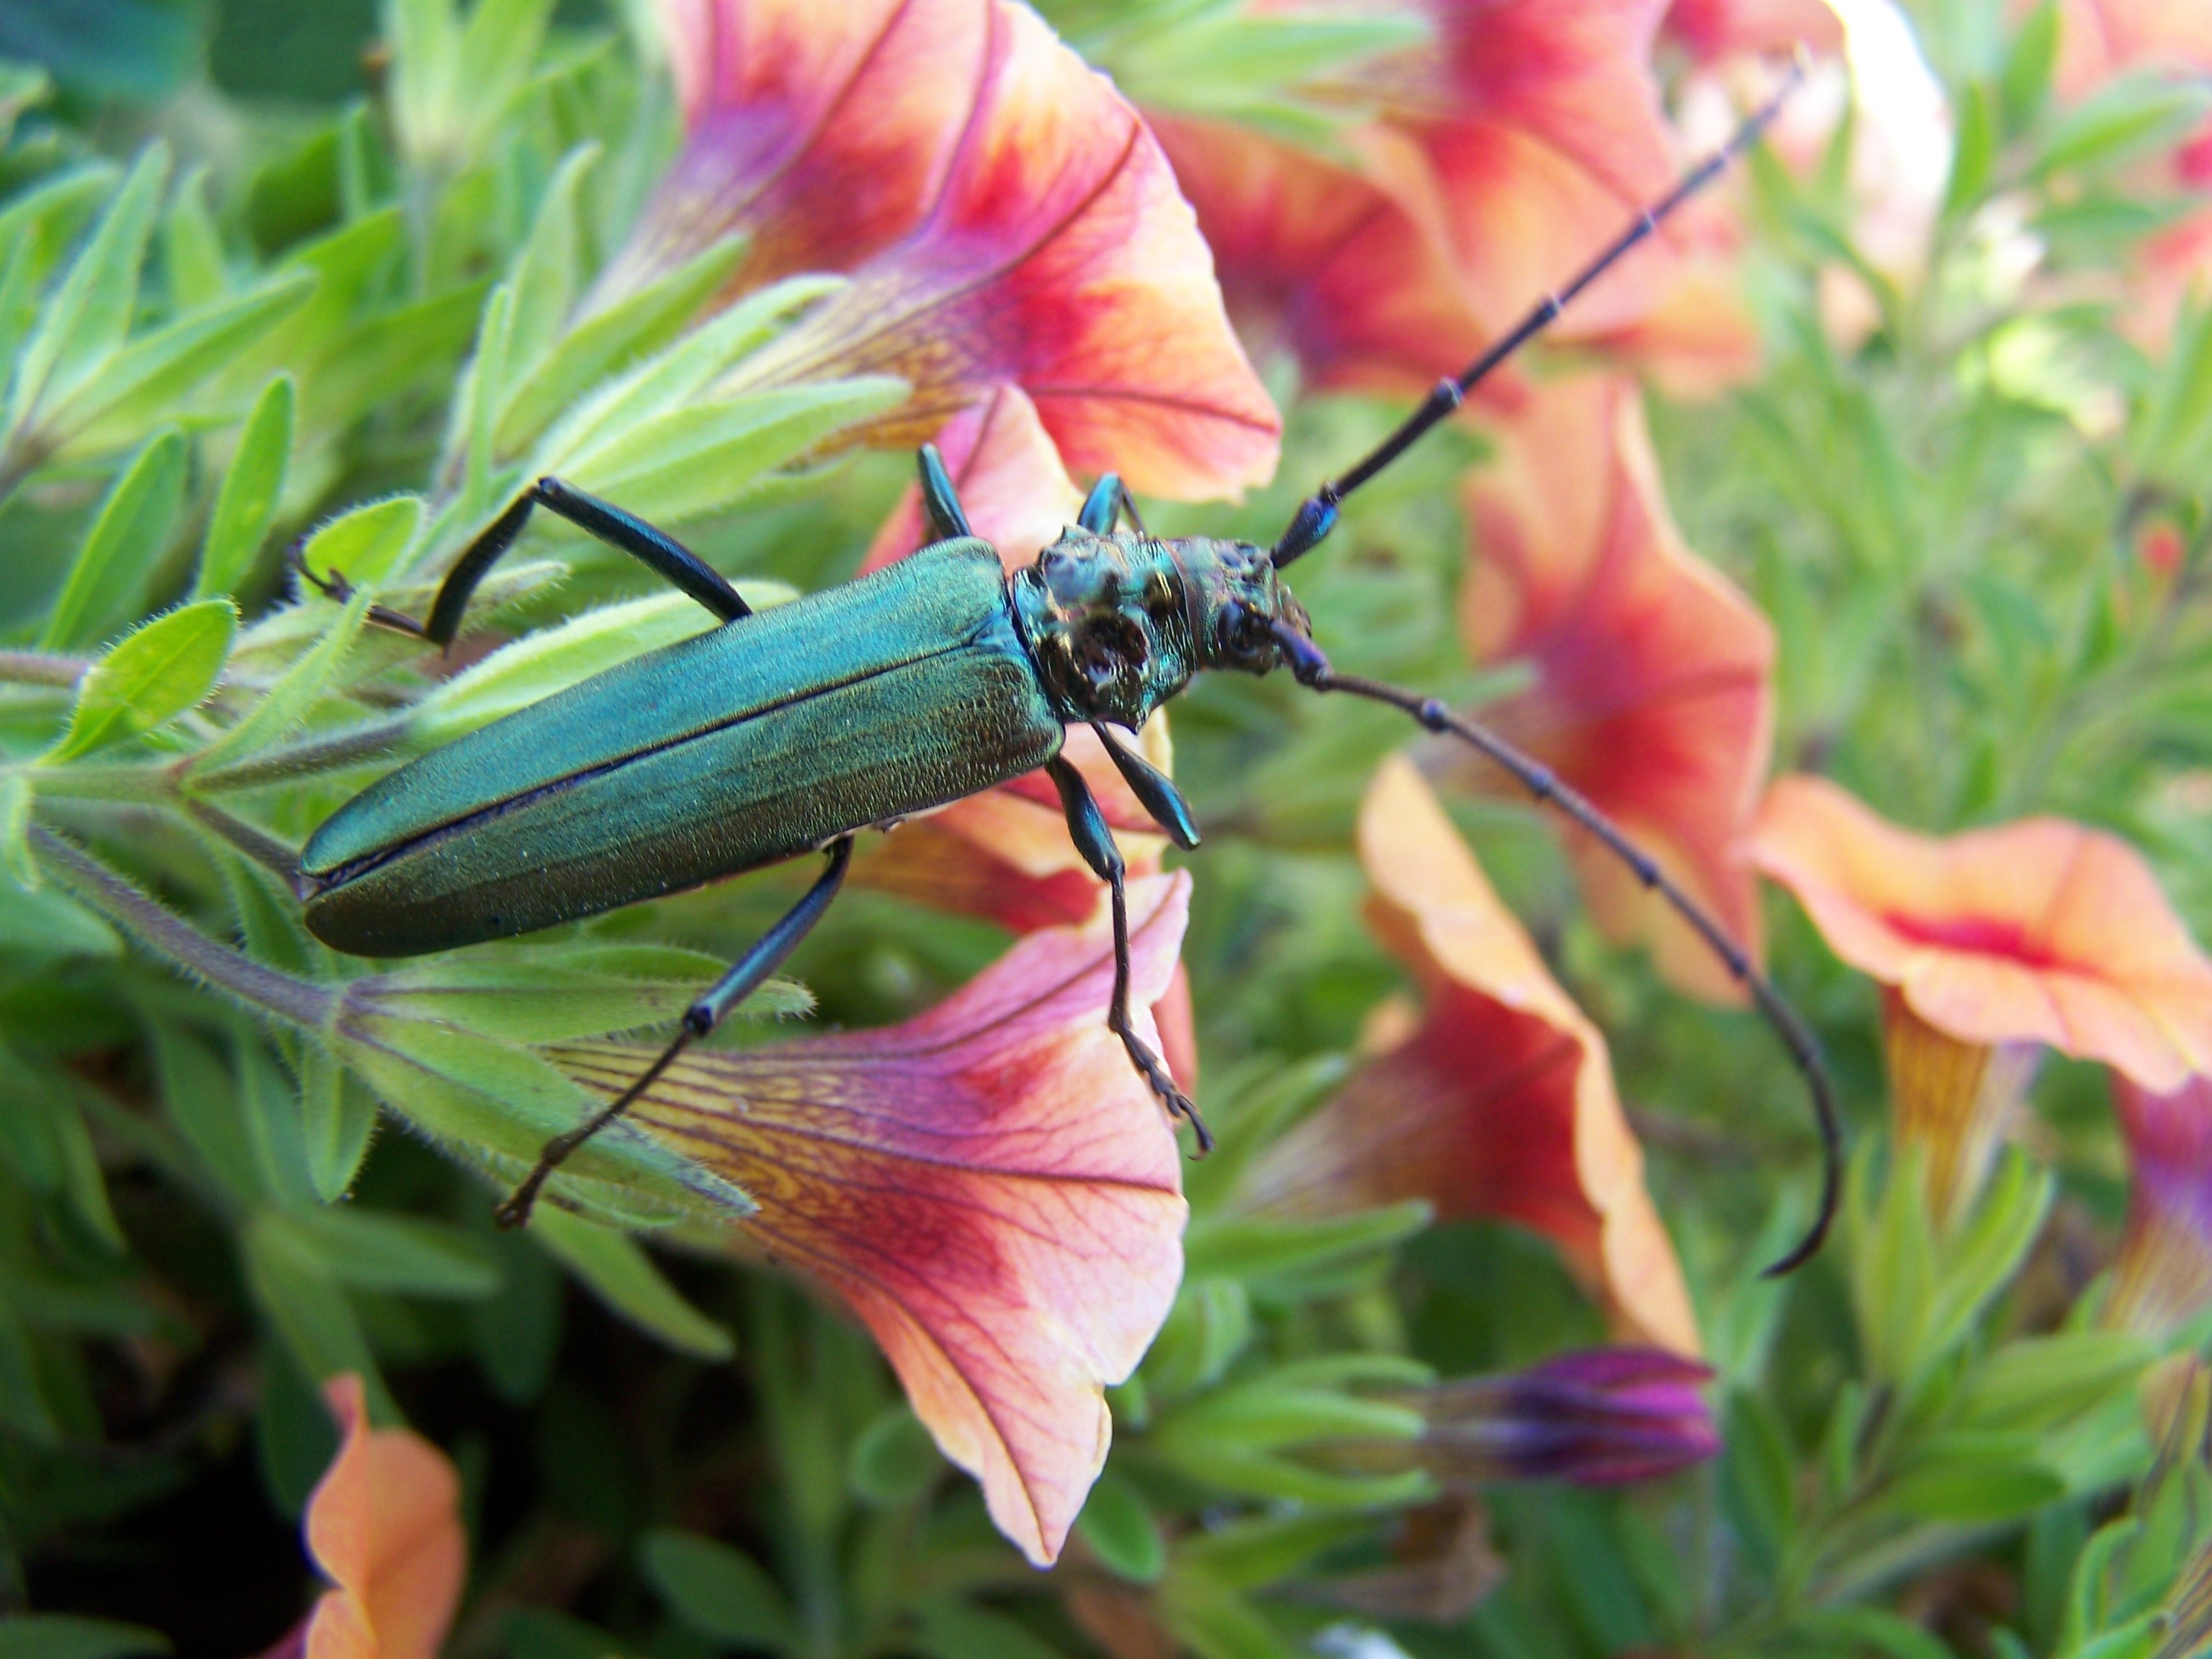
plant, meadow, flower, insect, close, flora, fauna, invertebrate, shrub, nectar, macro photography, makkro, wood bockk fer